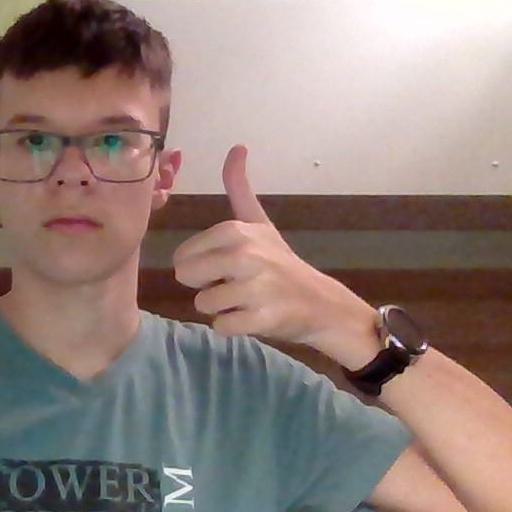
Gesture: like